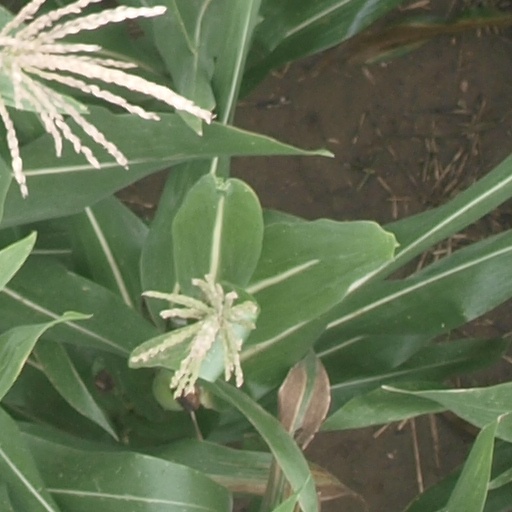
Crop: maize; corn